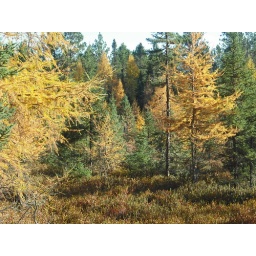
Forest Meadow in fall near St. Germain, WI. Tamarack trees in yellow foliage.